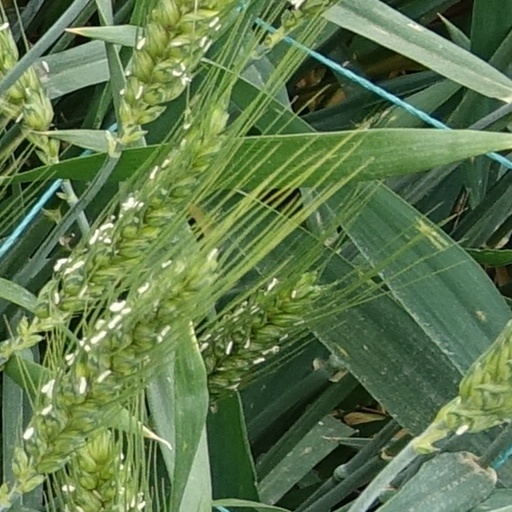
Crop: wheat